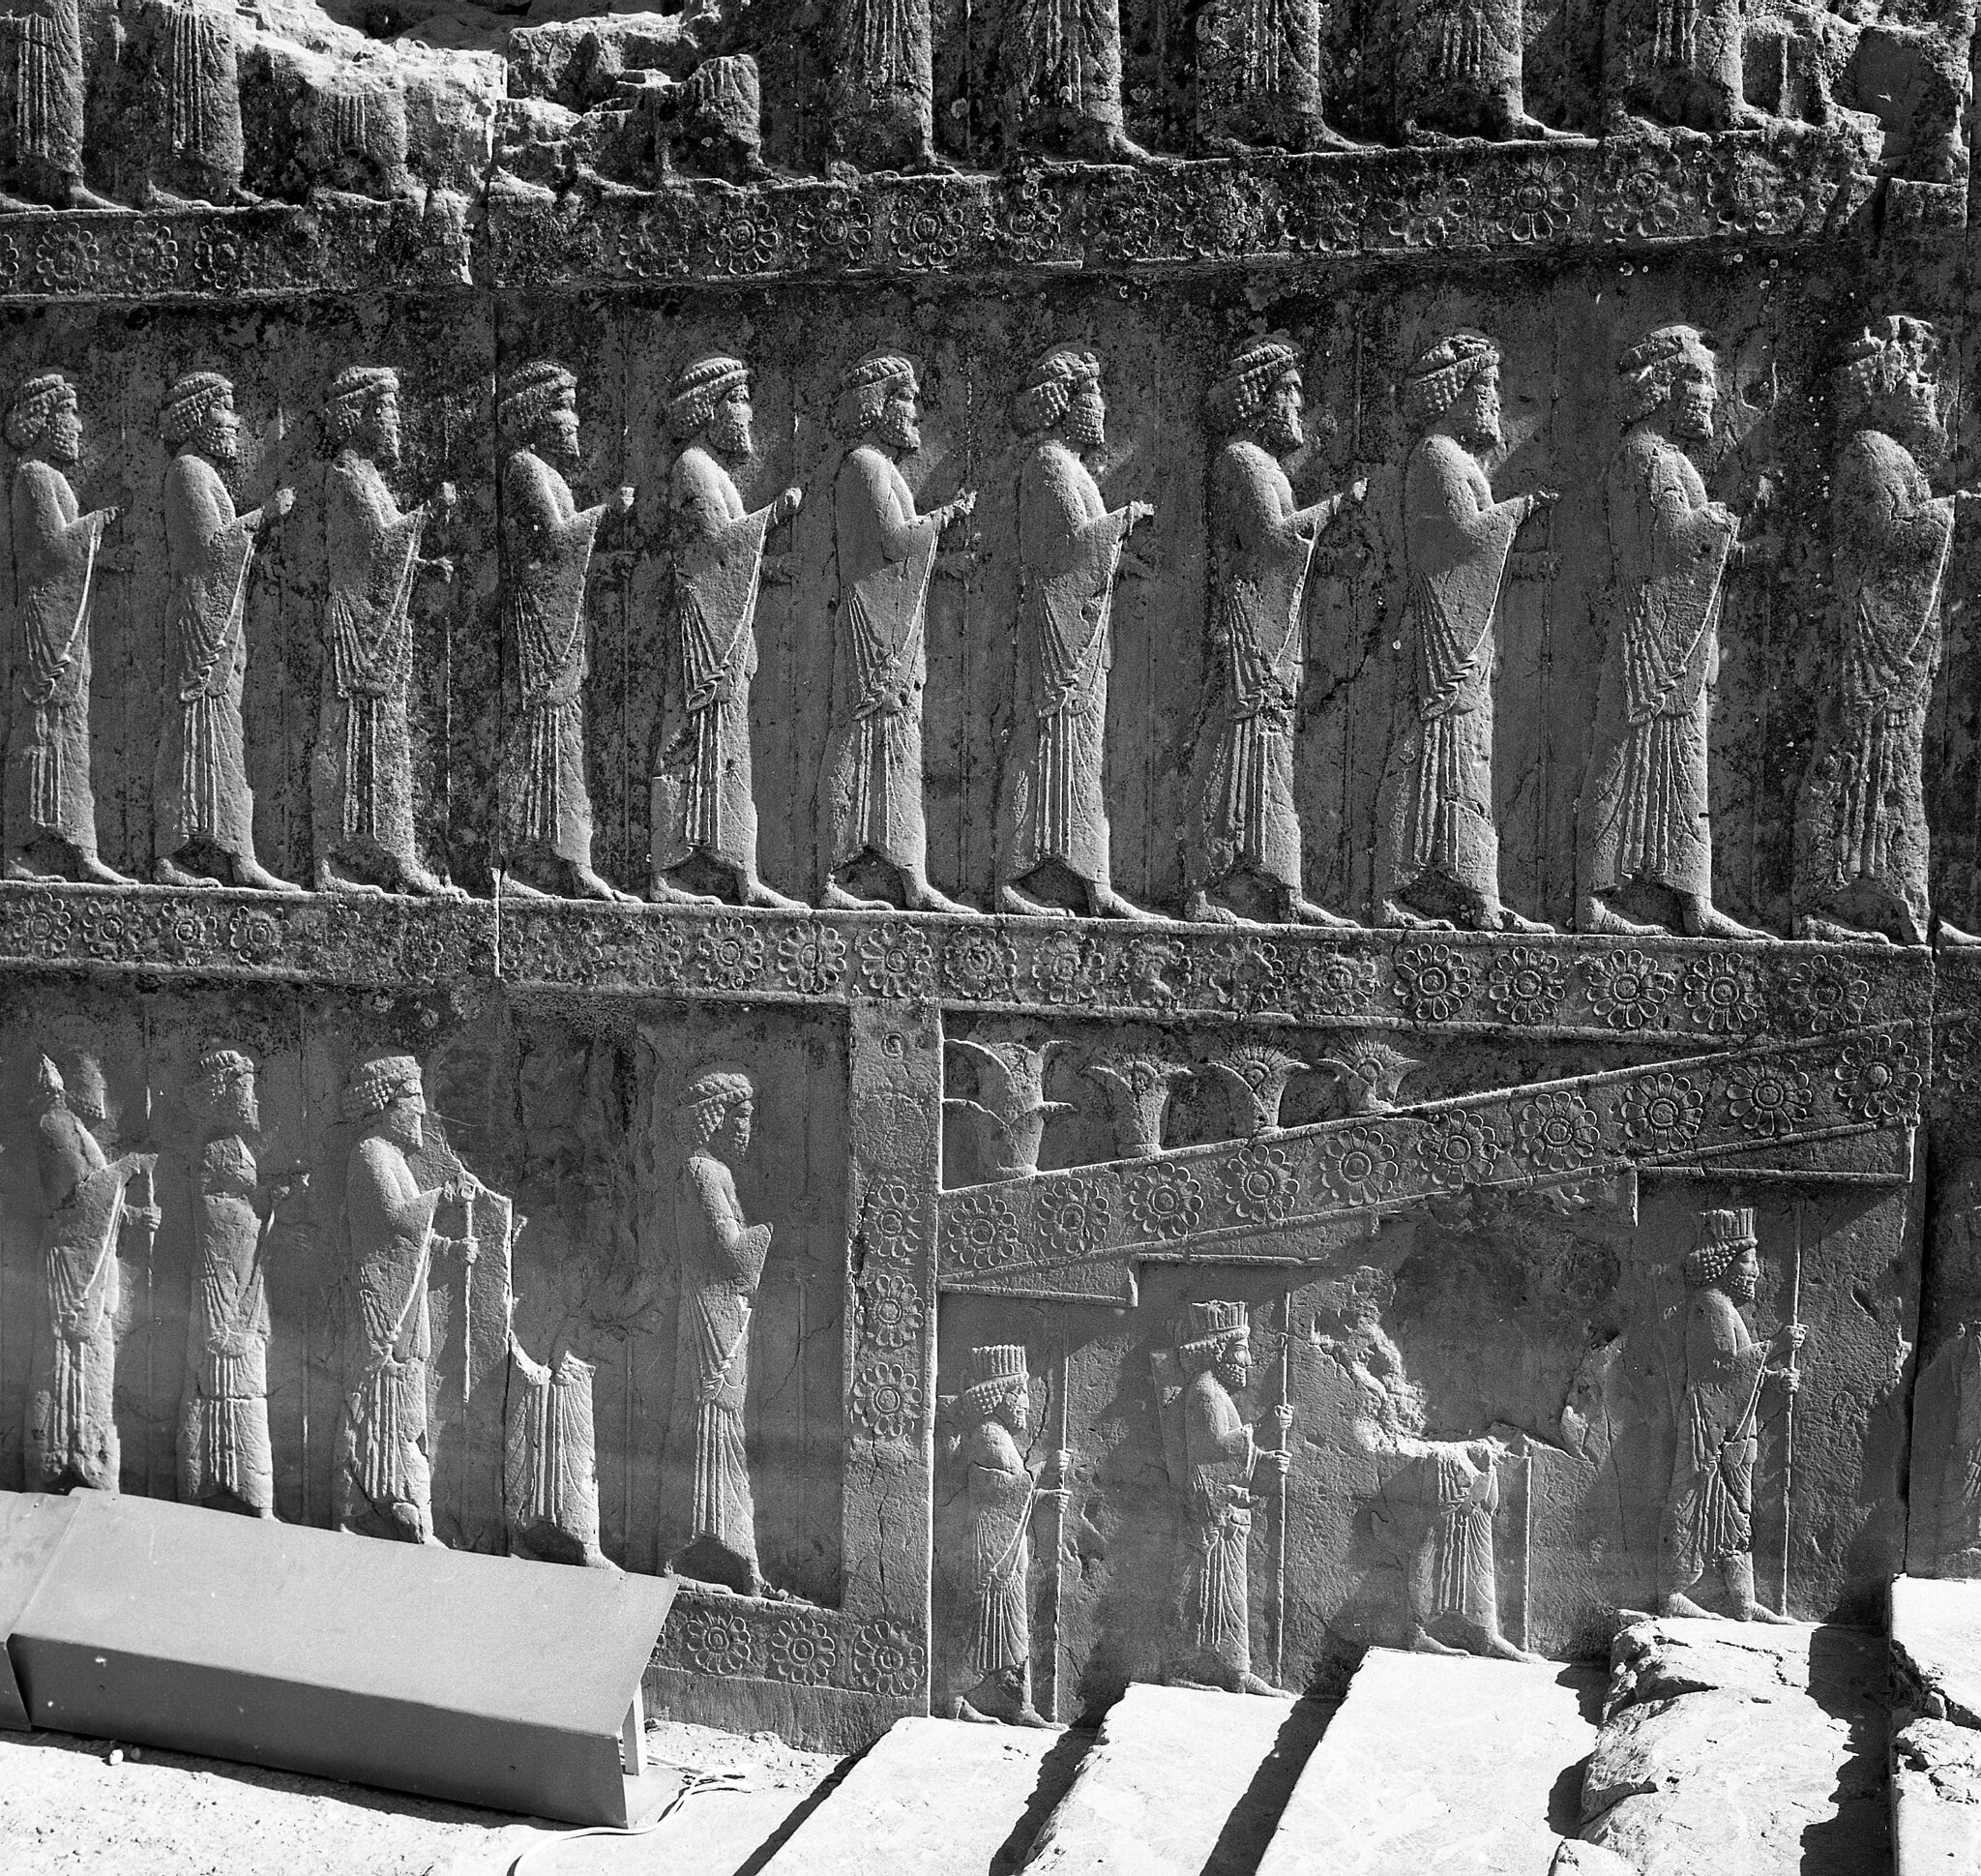
Title: חורבות פרספוליס
Description: Persepolis (Iran) Antiquities
Date: 1968
Categories: Meitar Collection, Items with VRTS permission confirmed, Information field template with formatting, Pages with complex technique templates, Files from the National Library of Israel, Reliefs of Achaemenid warriors in Persepolis, 1968 in Persepolis, Achaemenids warriors, Apadana northern stairs, Photographs by Benno Rothenberg